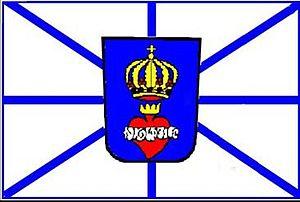
Coração de Maria est une municipalité brésilienne de l'État de Bahia et la Microrégion de Feira de Santana.